Benjamin Lay

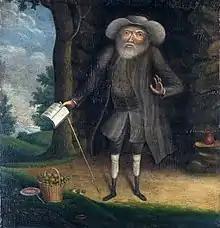
A 1750 portrait of Lay by William Williams

Benjamin Lay (January 26, 1682 – February 8, 1759) was an English-born writer, farmer and activist. Born in Copford, Essex into a Quaker family, he underwent an apprenticeship as a glovemaker before running away to London and finding work as a sailor. In 1718, Lay moved to the British colony of Barbados, which operated a plantation economy dependent on slave labour. While working as a merchant, his shock at the brutal treatment of slaves in Barbados led Lay to develop lifelong abolitionist principles, which were reinforced by his humanitarian ideals and Quaker beliefs.